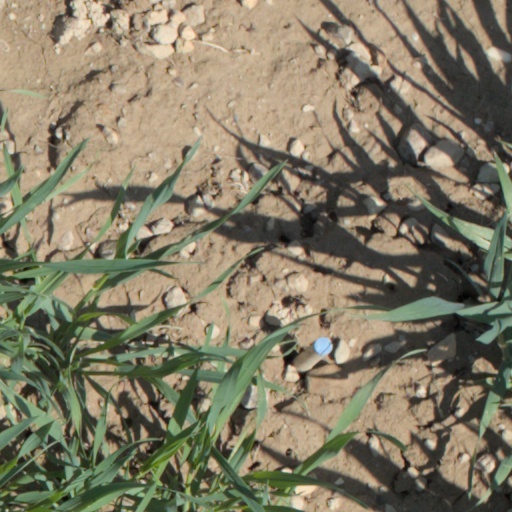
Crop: wheat